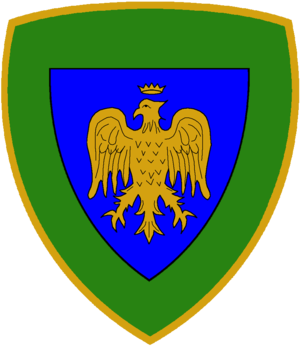
Les Alpins sont les troupes de l'armée italienne spécialisées pour le combat en zone montagneuse. Elles sont rattachées à l'infanterie et composées, actuellement, de deux brigades.